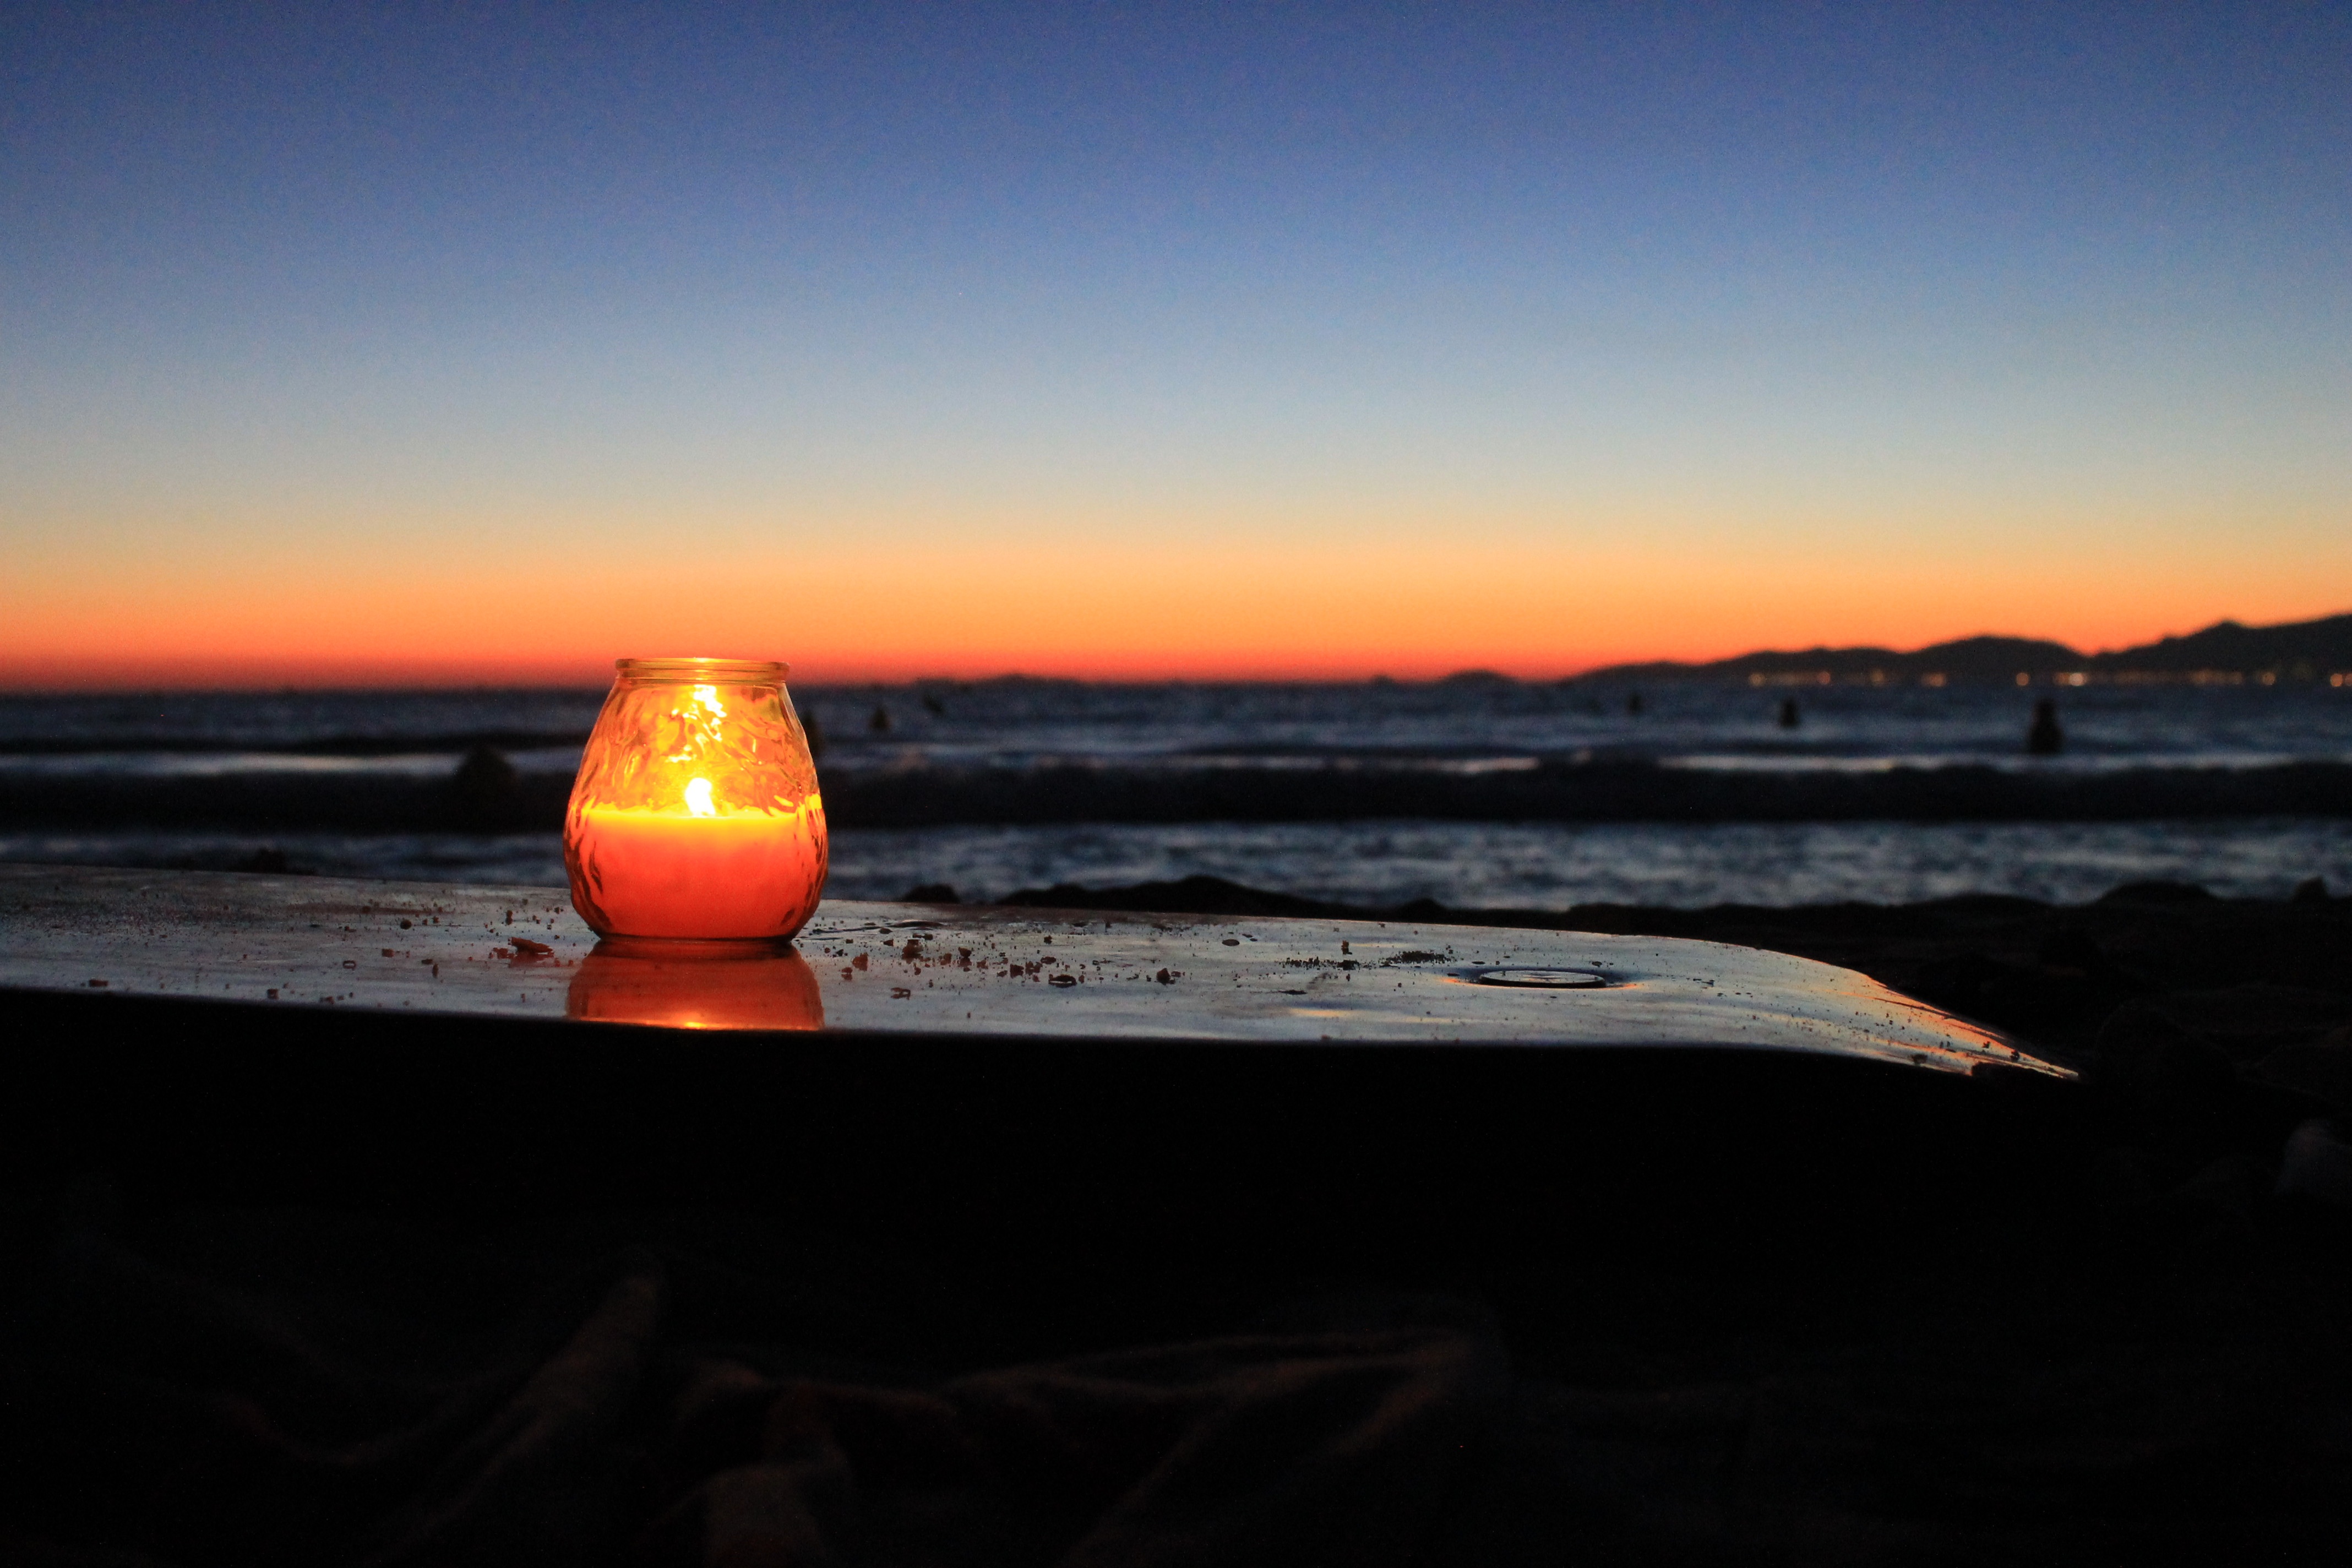
beach, landscape, sea, coast, tree, nature, forest, ocean, horizon, mountain, sun, sunrise, sunset, sunlight, morning, wave, dawn, travel, dusk, wild, evening, reflection, holiday, island, candle, hills, vegetation, corsican, island of beauty, maquis, wild plants